Montserrat Volcano Observatory

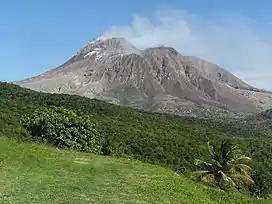
2007 view of the Soufrière Hills volcano

The Montserrat Volcano Observatory (MVO) is a volcano observatory which is located on the Caribbean island of Montserrat, where the Soufrière Hills volcano (SHV) has been actively erupting since 1995.